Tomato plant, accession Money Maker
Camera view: tilt-top (135 deg); turntable rotation: 0 degrees
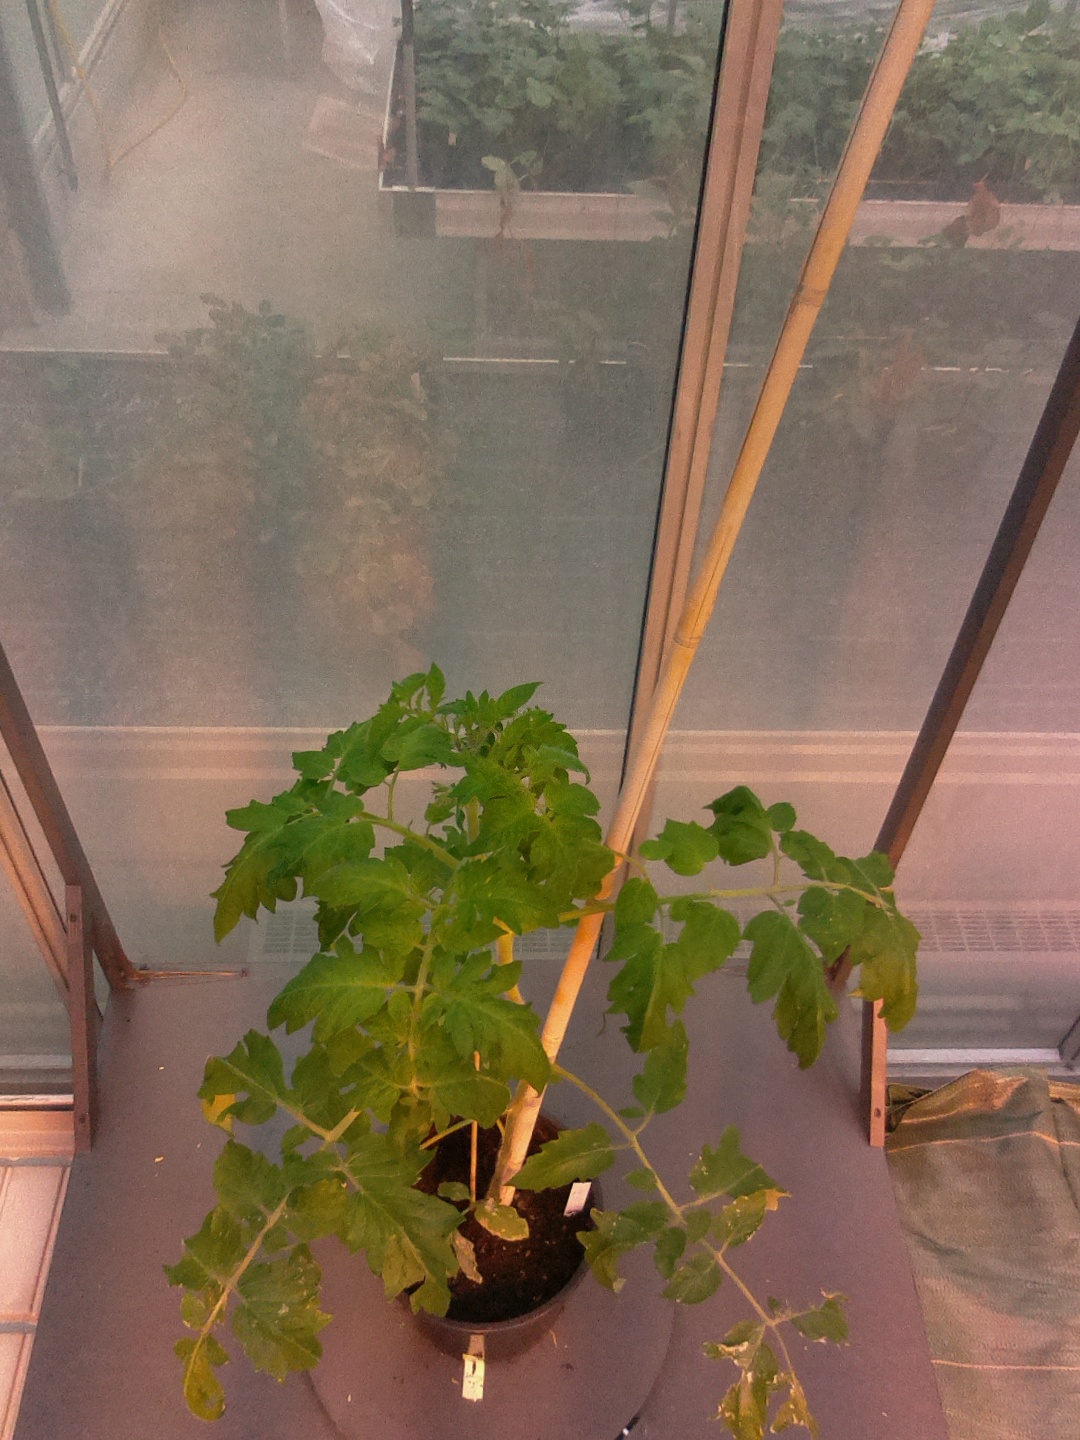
BBCH growth stage 51: First inflorence visible, visible closed flower bud